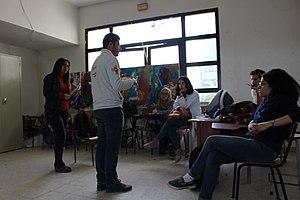
La faculté de médecine de Tunis ou FMT est un établissement universitaire tunisien relevant depuis 2000 de l'université de Tunis - El Manar. Fondée en octobre 1964, son corps enseignant s'élève en 2010 à 1 064 assistants, maîtres assistants, maîtres de conférences et professeurs.